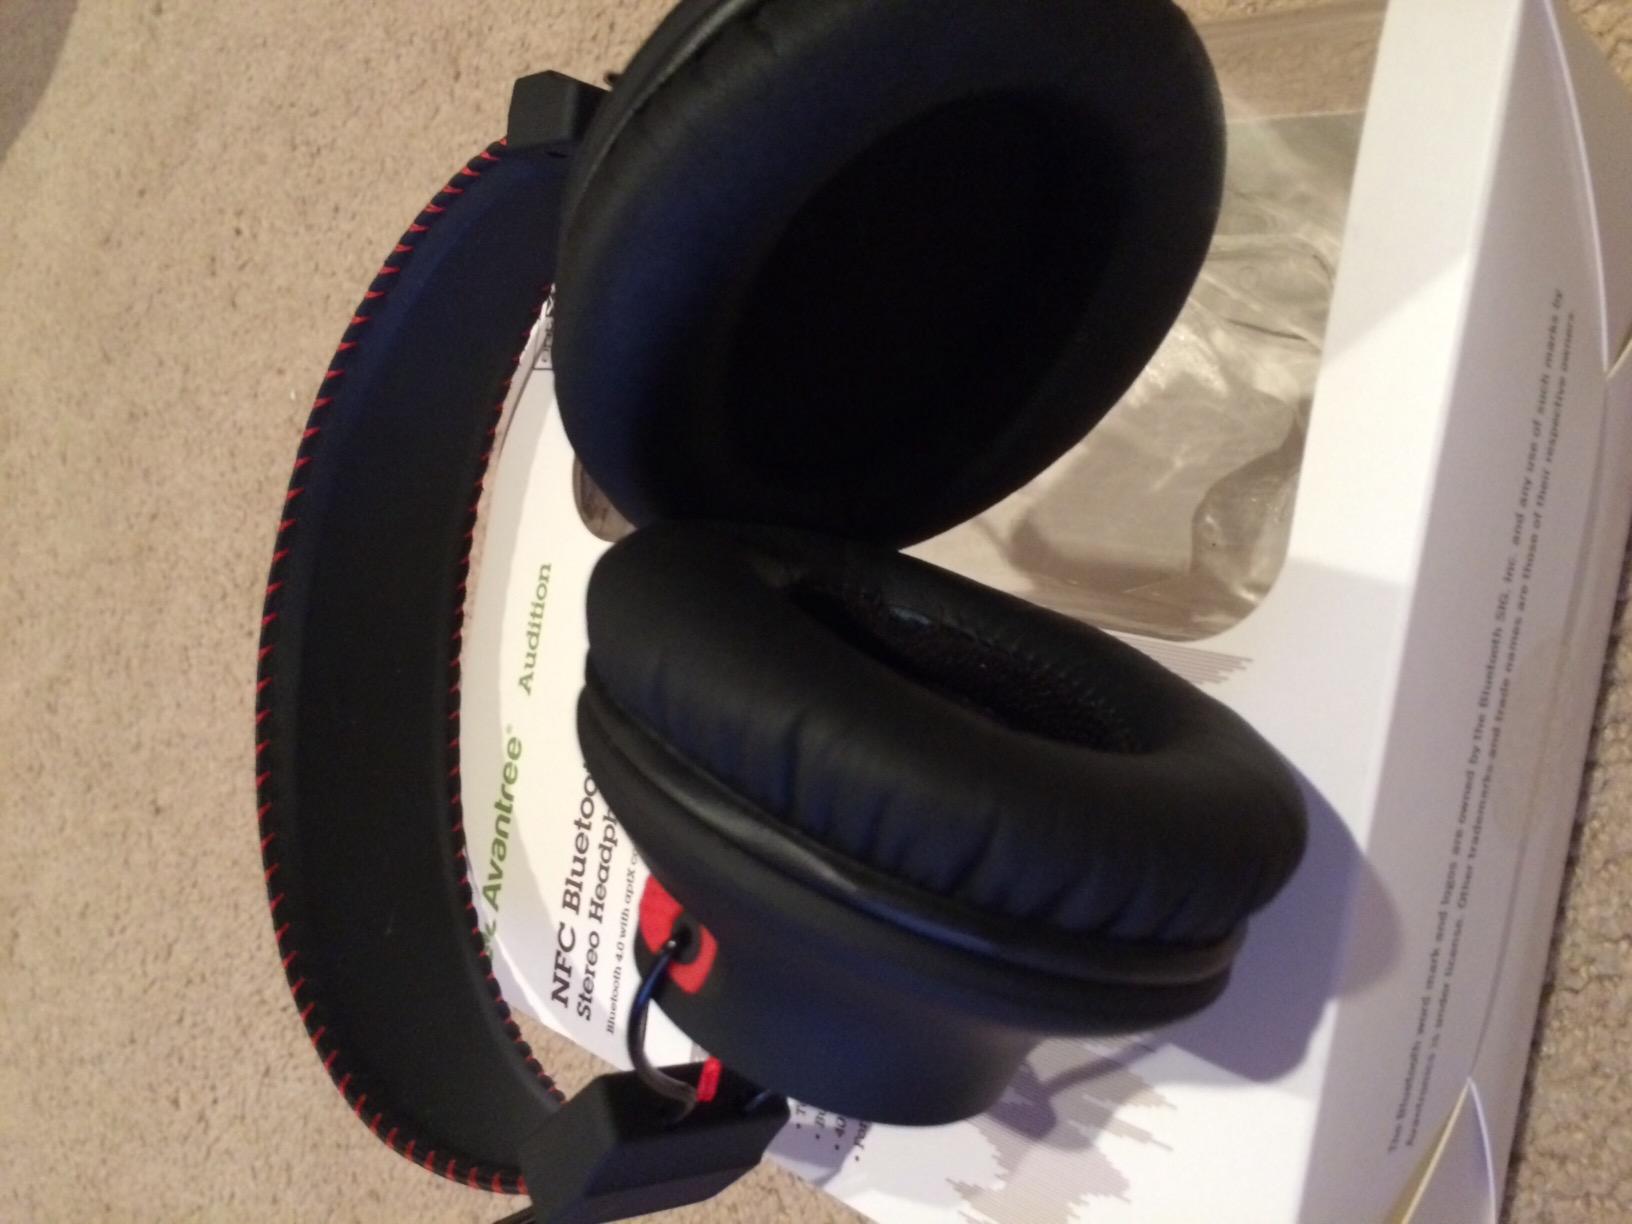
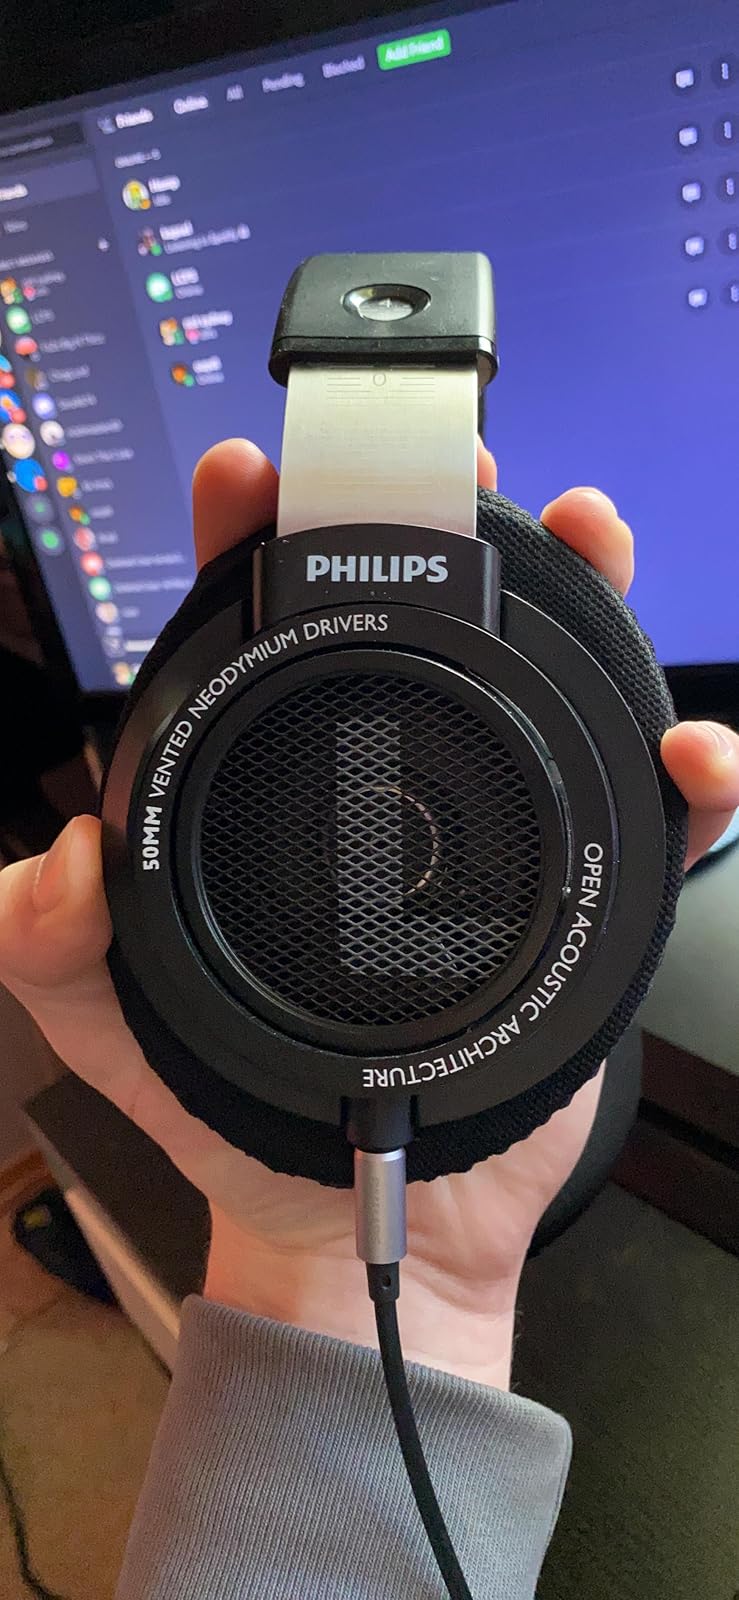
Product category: headphones
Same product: no